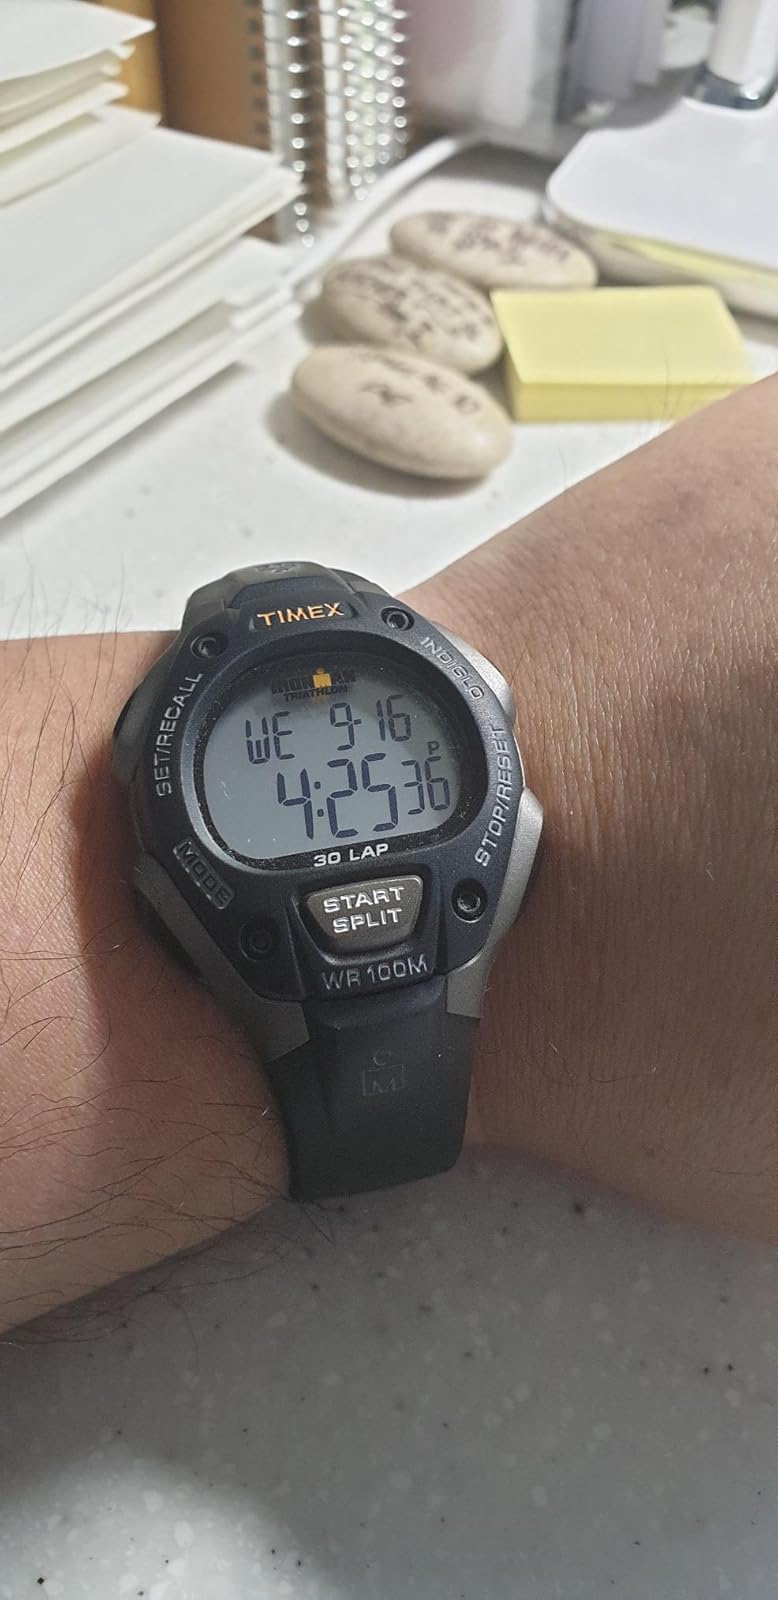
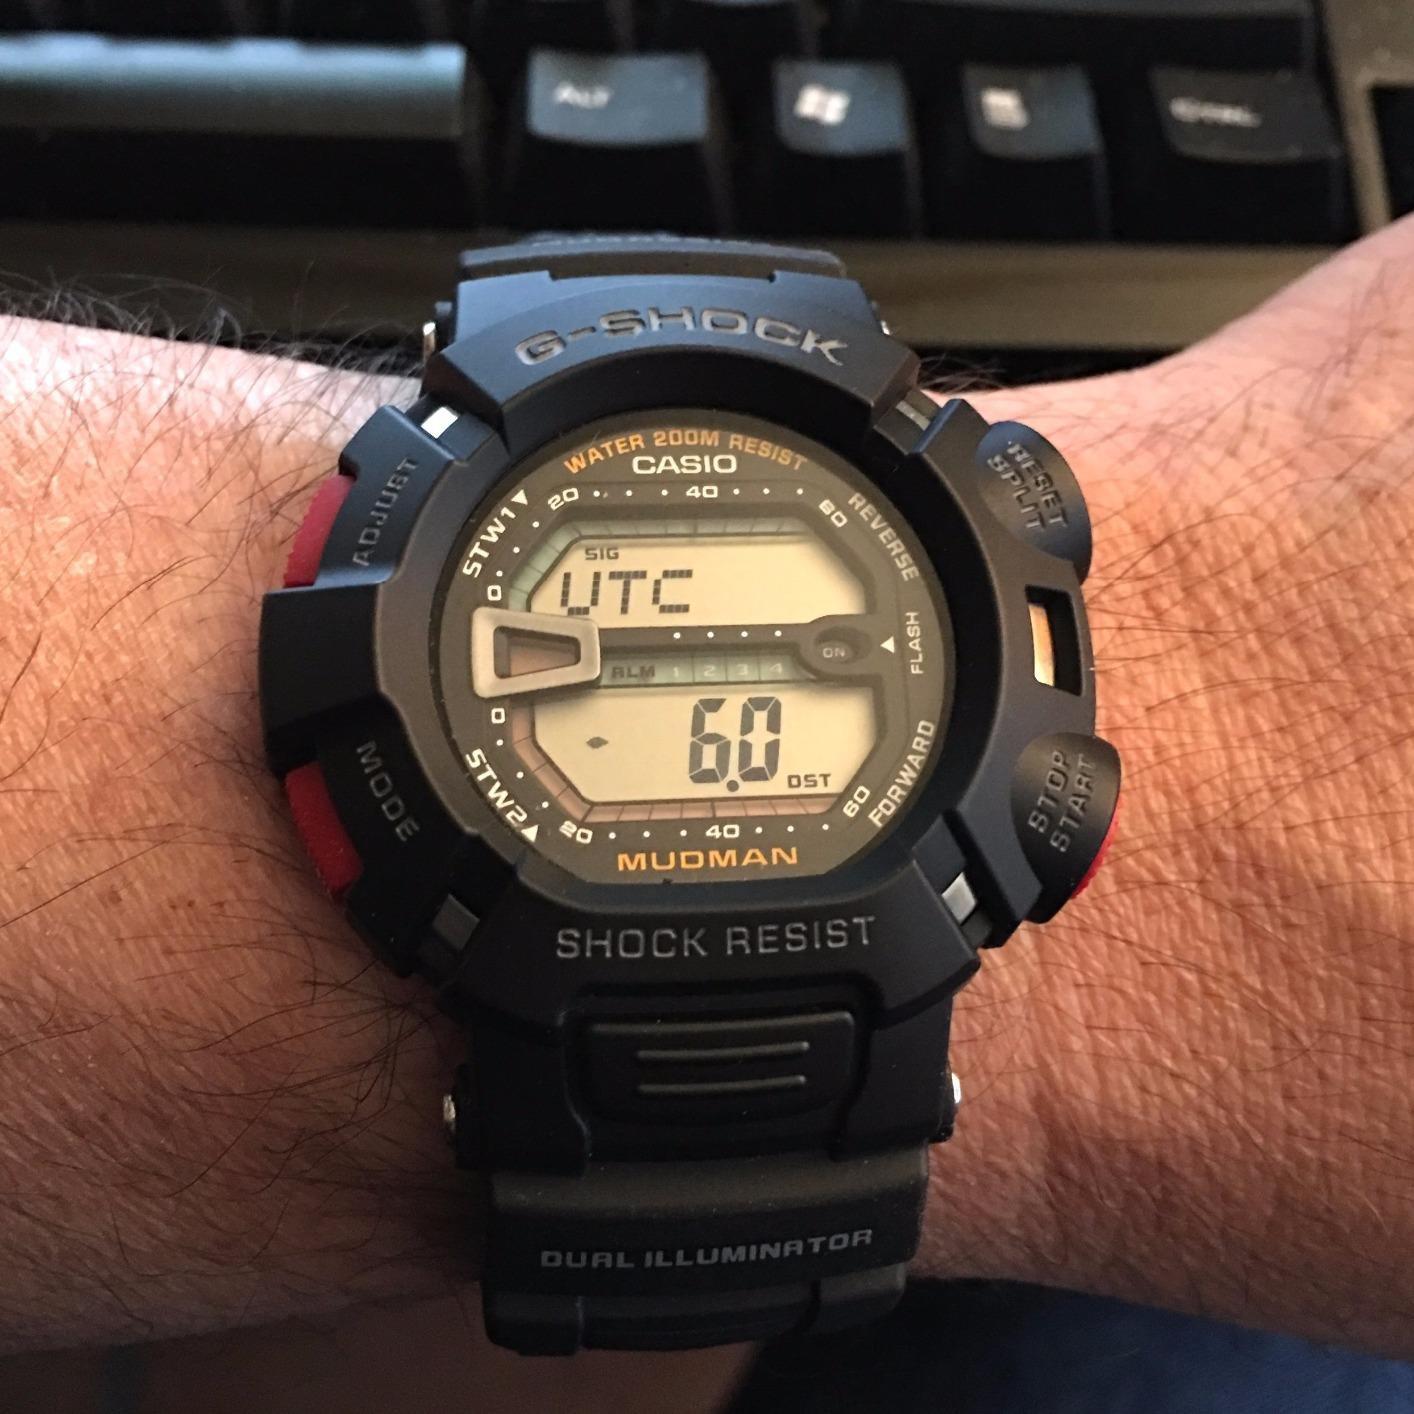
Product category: accessories_watch
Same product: no